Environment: real
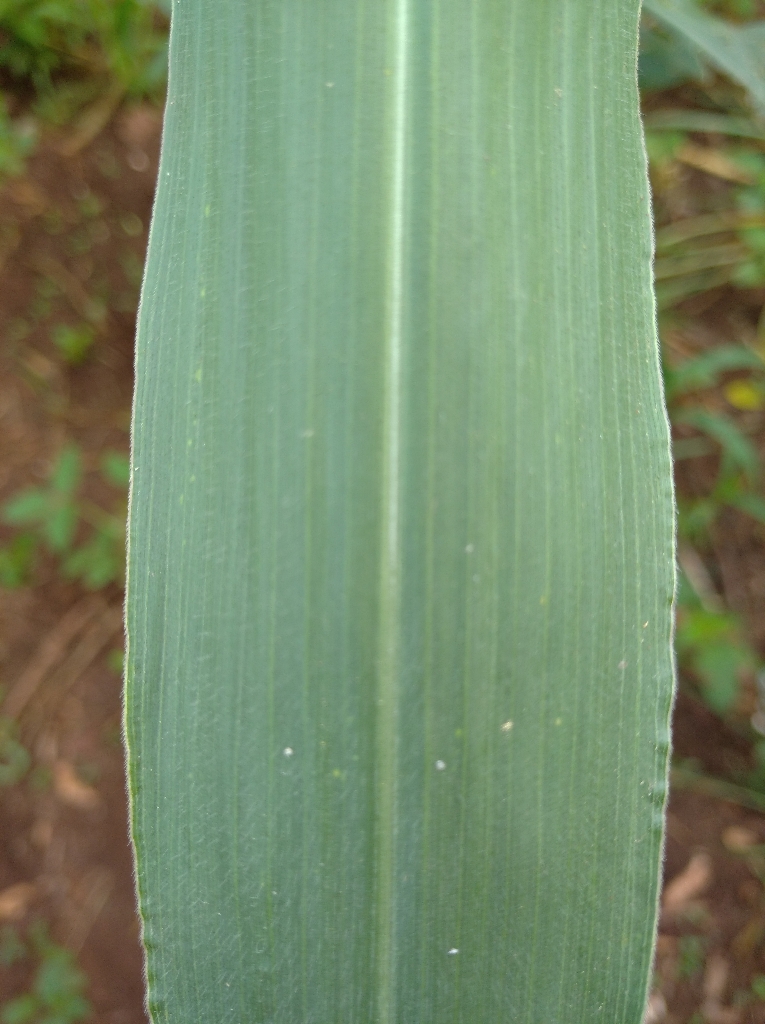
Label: healthy